Joey Lawrence (photographer)

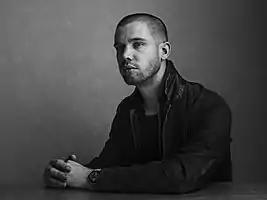
Lawrence's self portrait

Joey Lawrence (born November 5, 1989), known professionally as Joey L, is a Canadian professional photographer who currently resides in Brooklyn, New York.